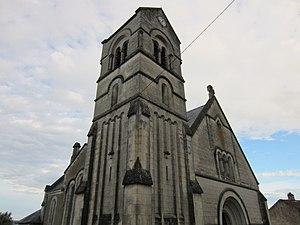
Prény est une commune française située dans le département de Meurthe-et-Moselle en région Grand Est. Ce village fait partie du parc naturel régional de Lorraine.